Nico Olsthoorn

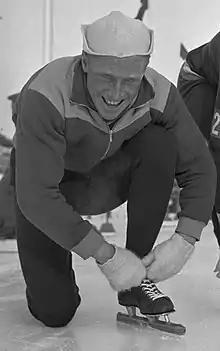
Nico Olsthoorn in 1953

Nico Olsthoorn (30 January 1928 – 14 June 2011) was a Dutch speed skater. He competed in the men's 1500 metres event at the 1956 Winter Olympics.